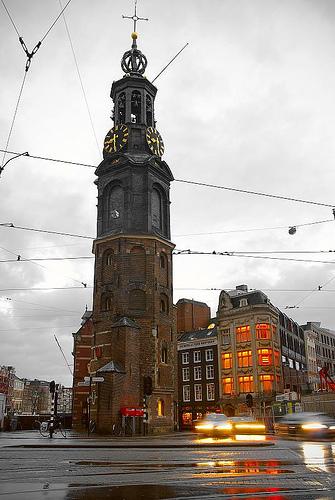
Weather: rain or strom